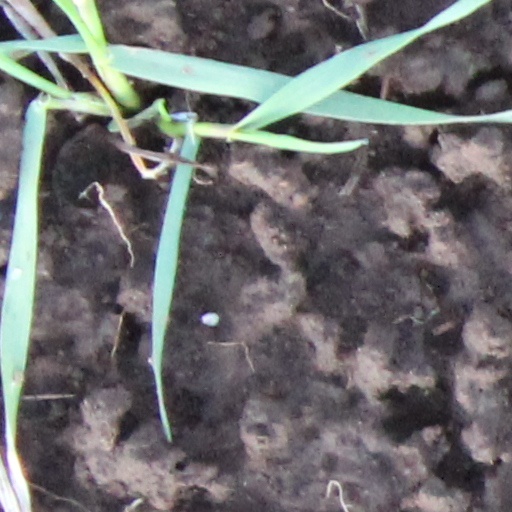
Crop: wheat